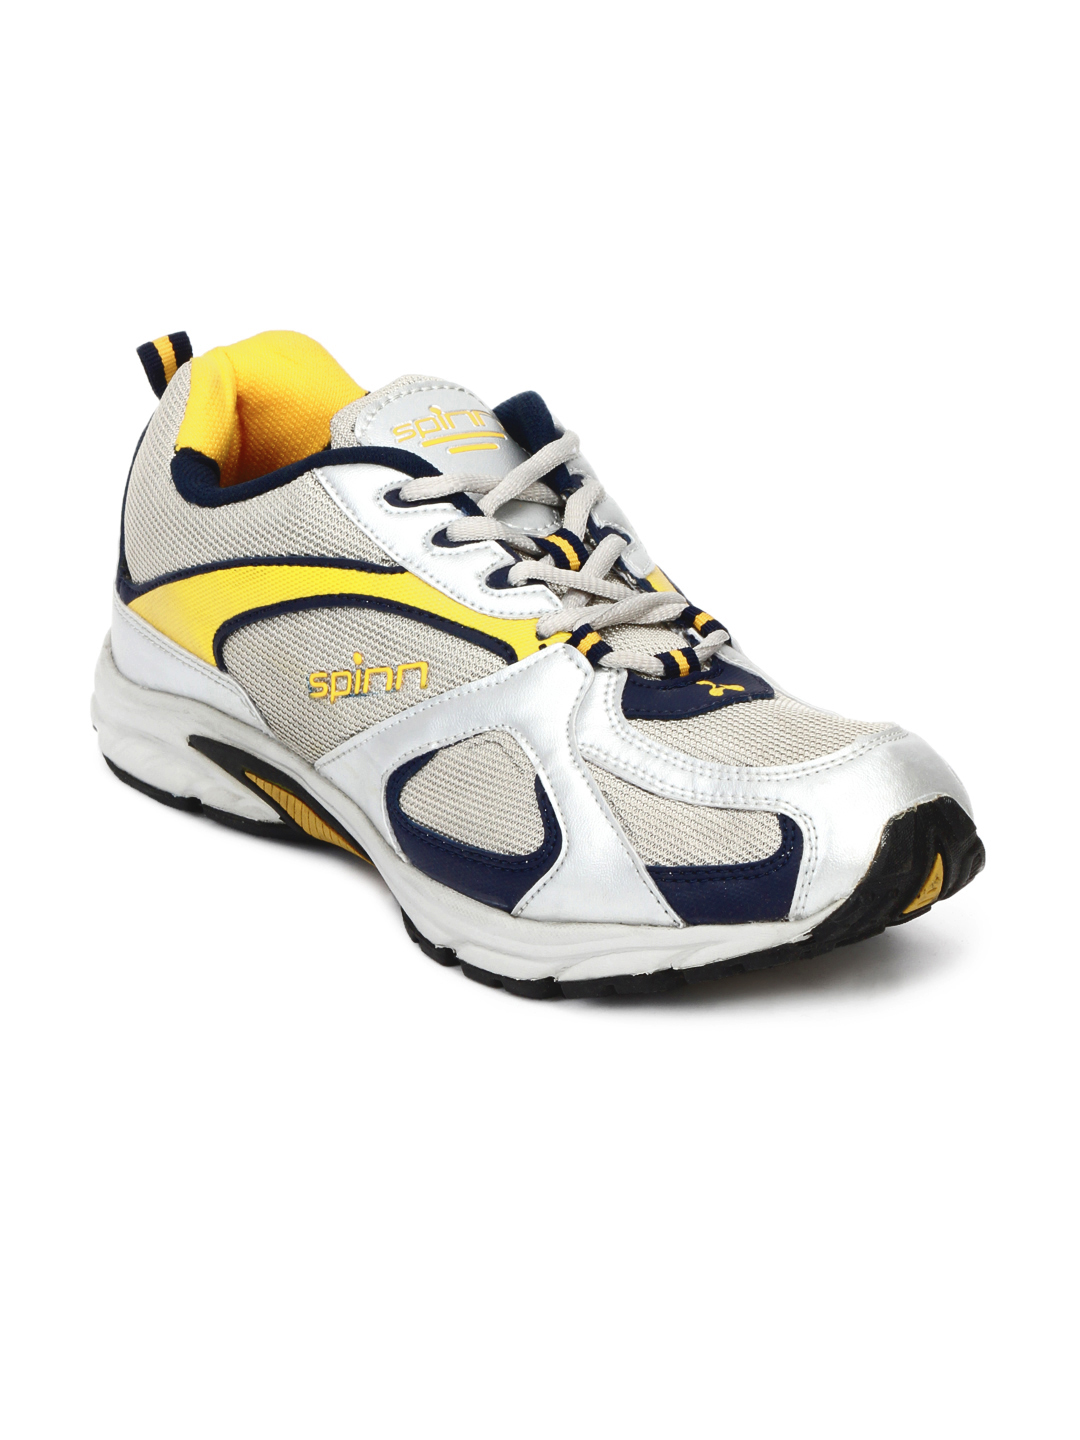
Spinn Men Bounce Grey Sports Shoes
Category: Footwear / Shoes / Sports Shoes
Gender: Men
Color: Grey
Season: Spring 2013
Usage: Sports